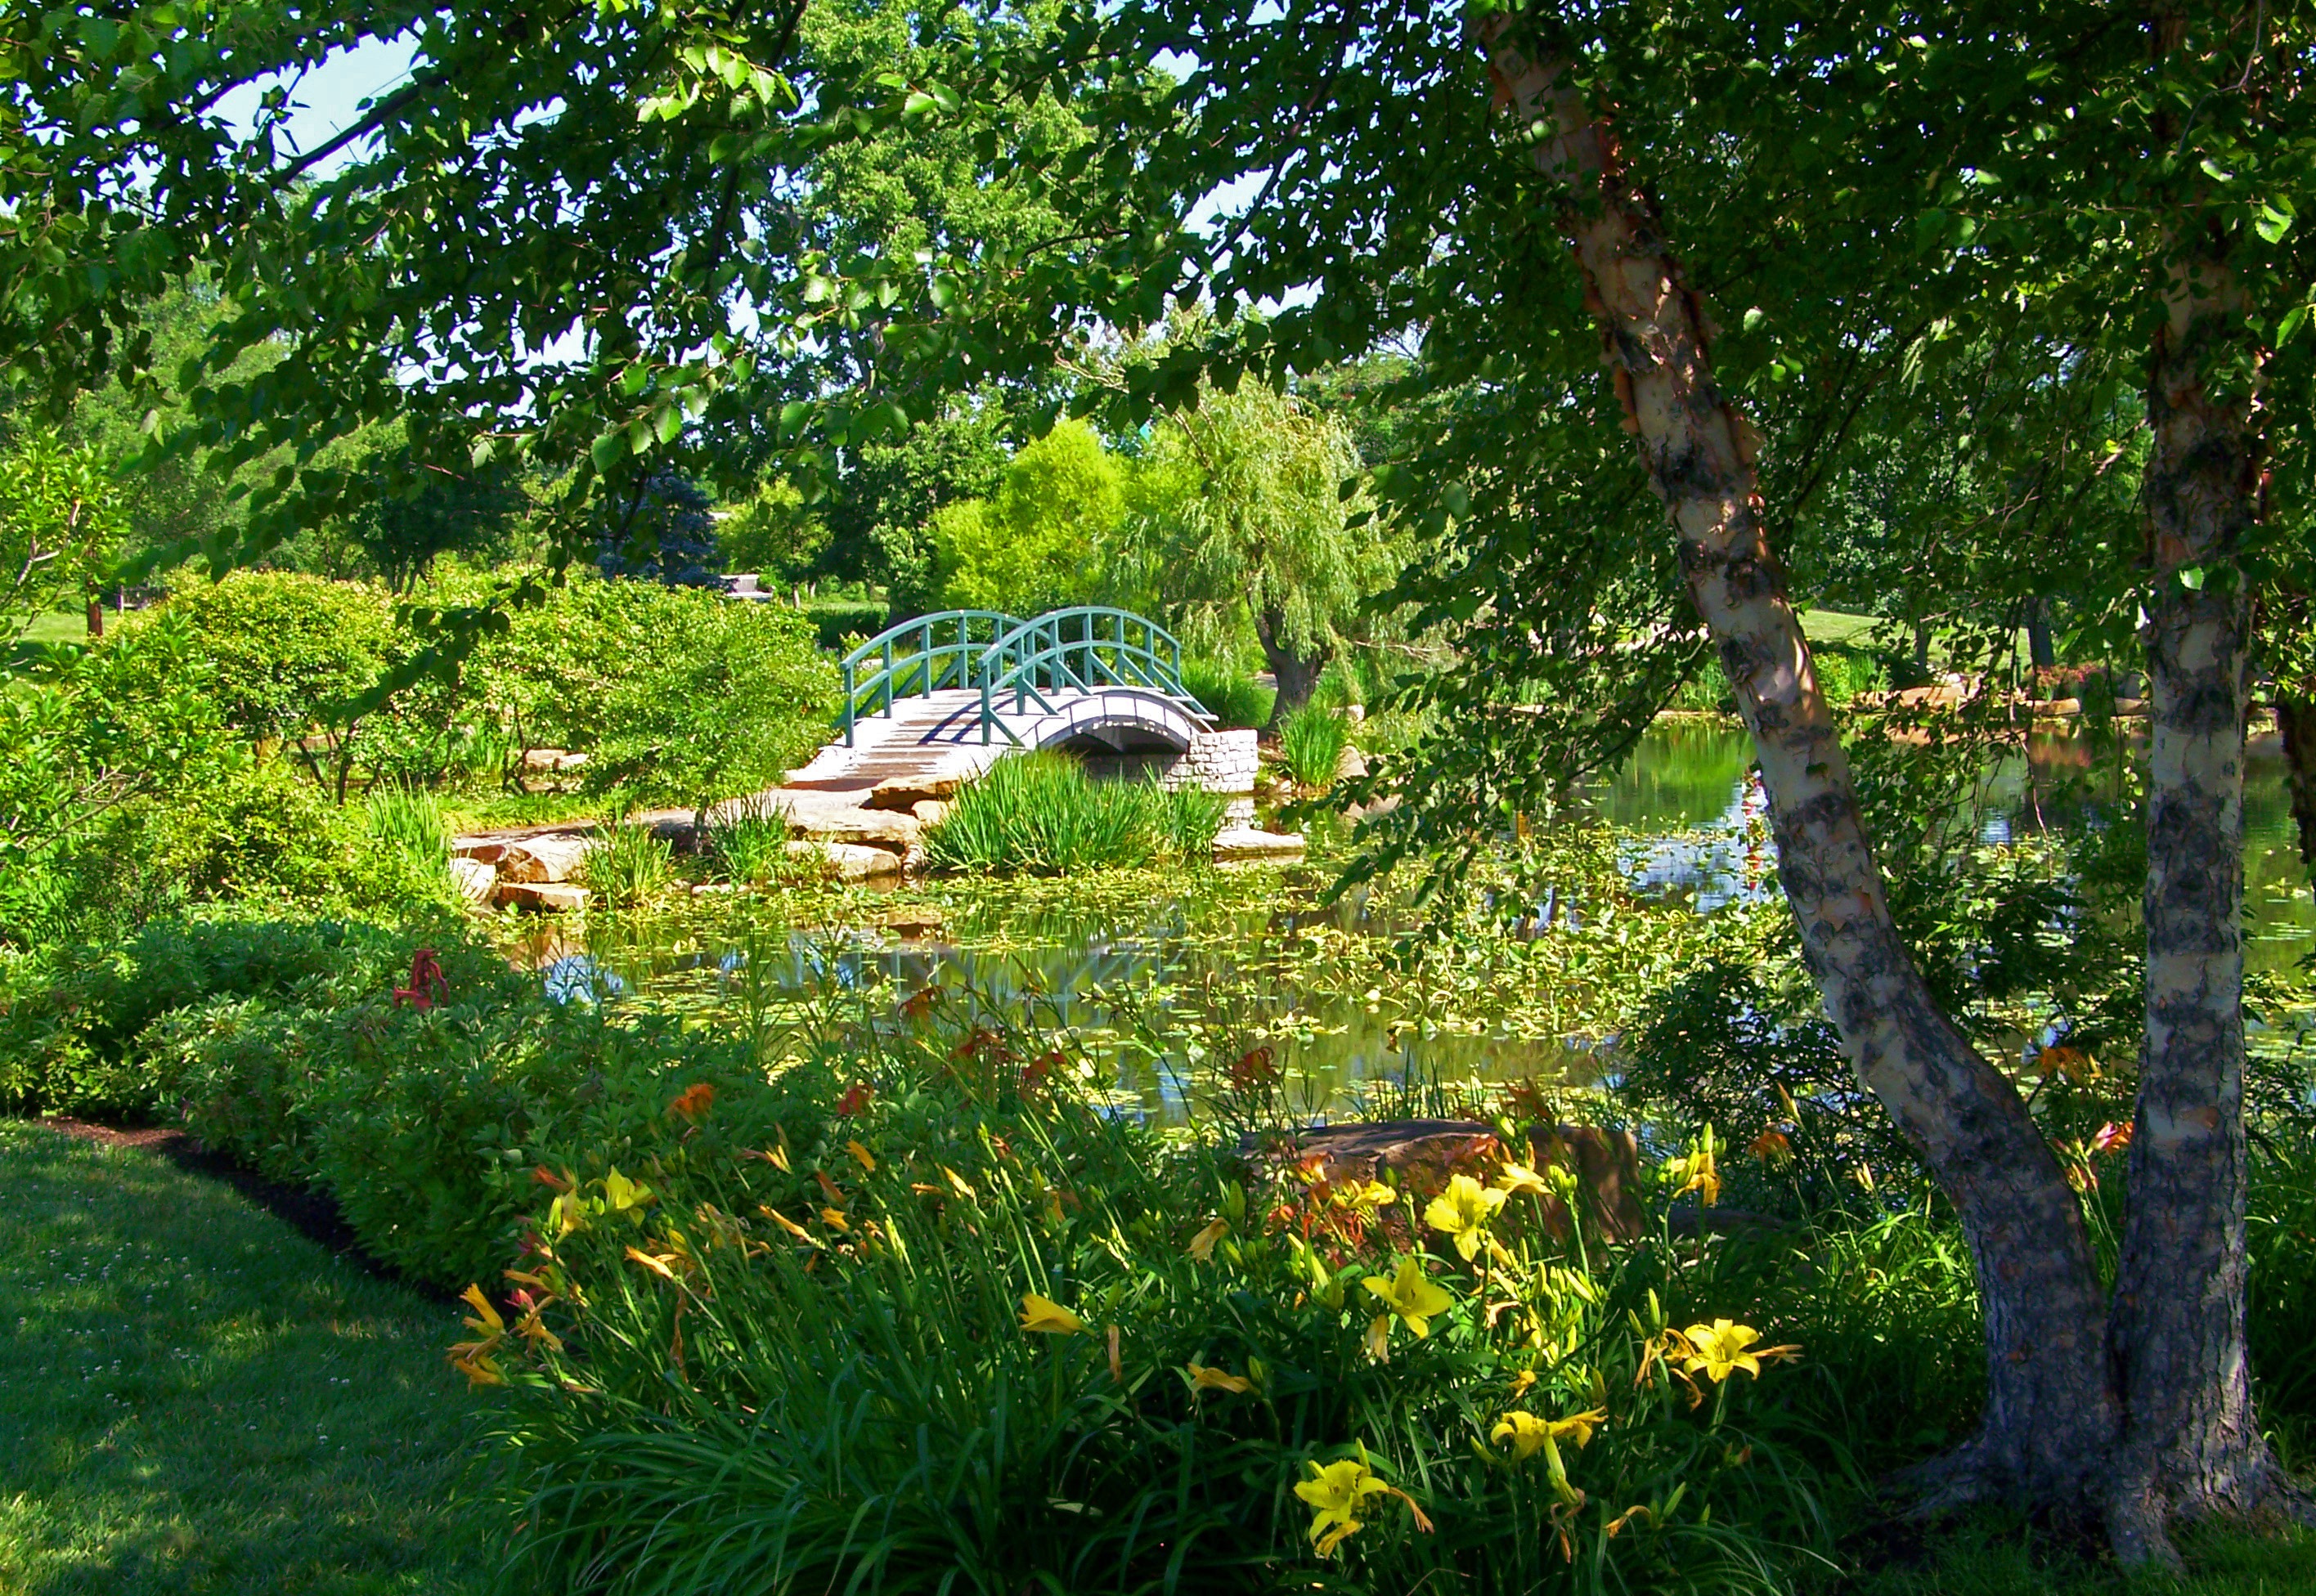
tree, forest, bridge, lawn, meadow, flower, lake, summer, pond, jungle, scenic, park, artistic, backyard, botany, garden, botanical, painter, rainforest, impressionism, botanical garden, woodland, habitat, yard, ecosystem, monet, natural environment